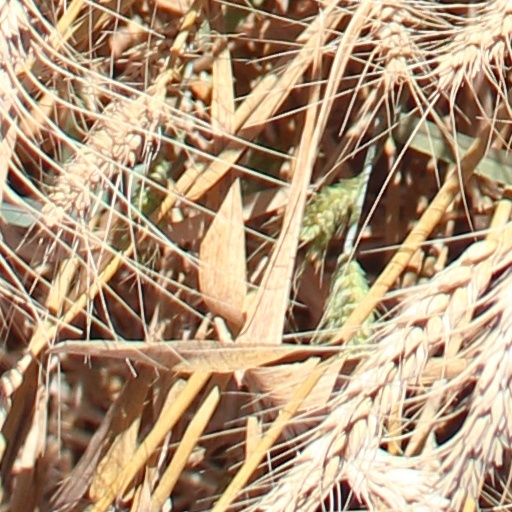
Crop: wheat